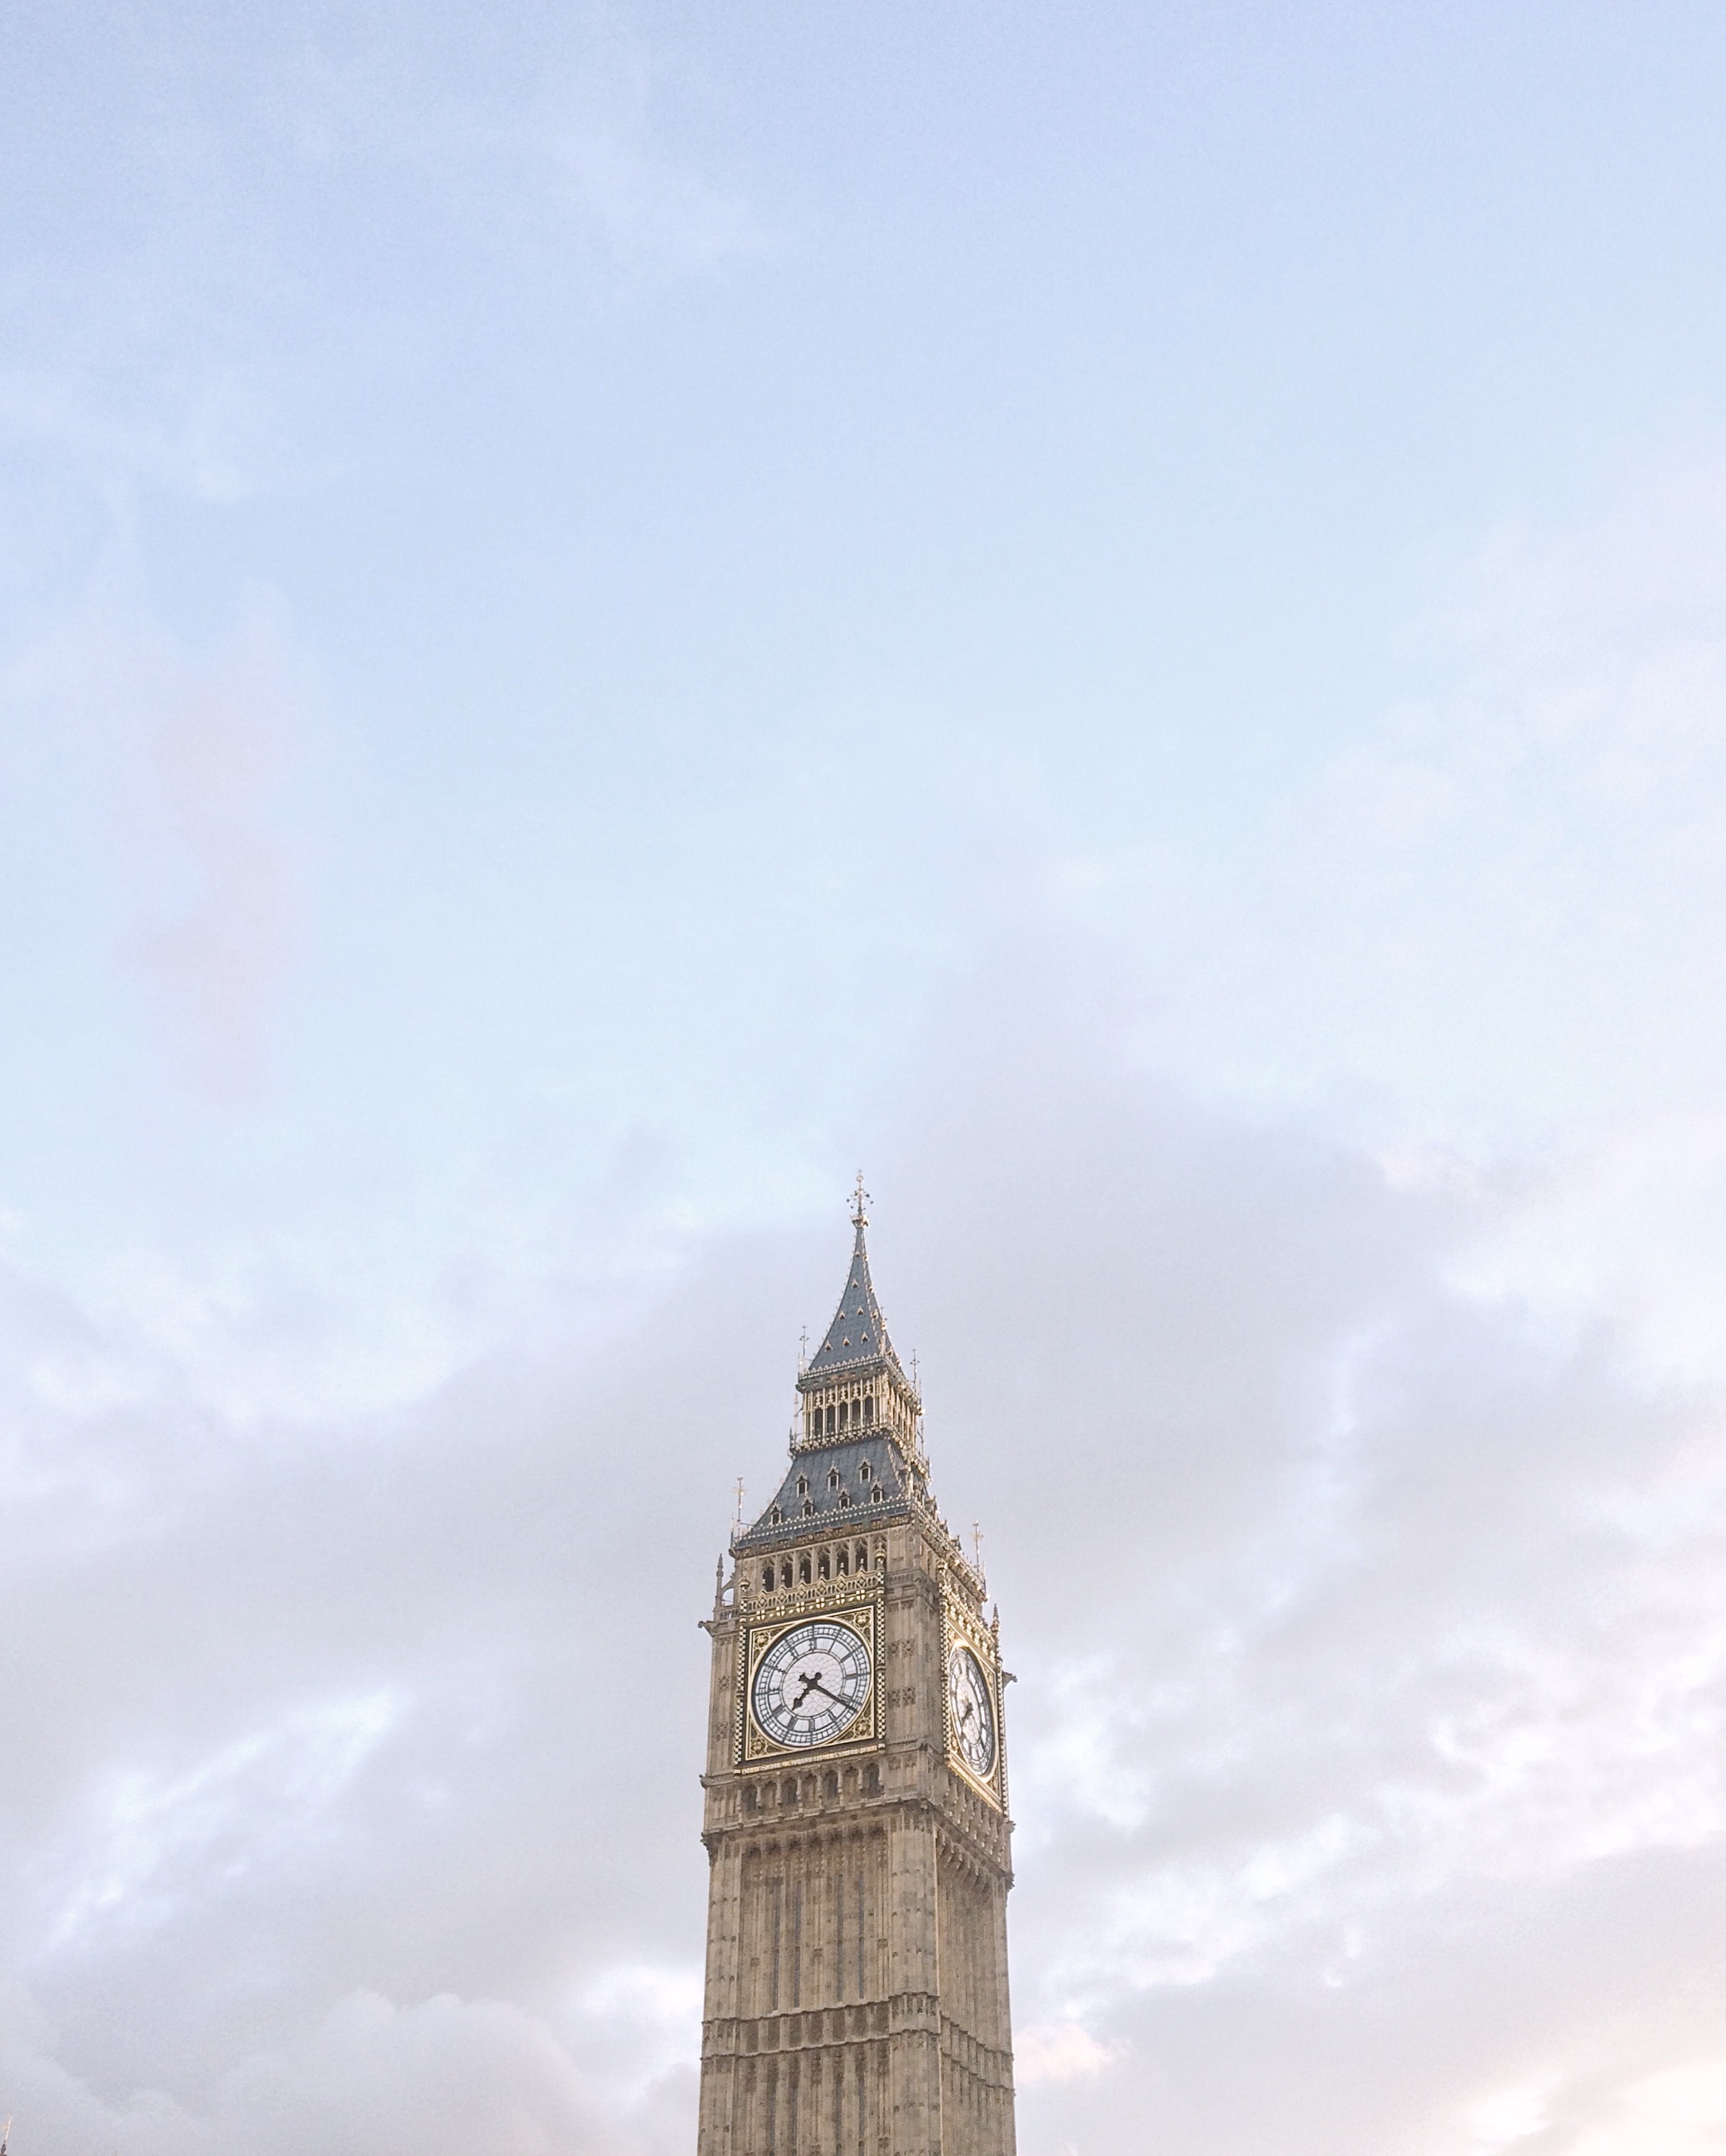
landmark, tower, sky, clock tower, spire, architecture, steeple, monument, building, stock photography, national historic landmark, tourist attraction, city